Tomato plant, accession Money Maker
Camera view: bottom (45 deg); turntable rotation: 120 degrees
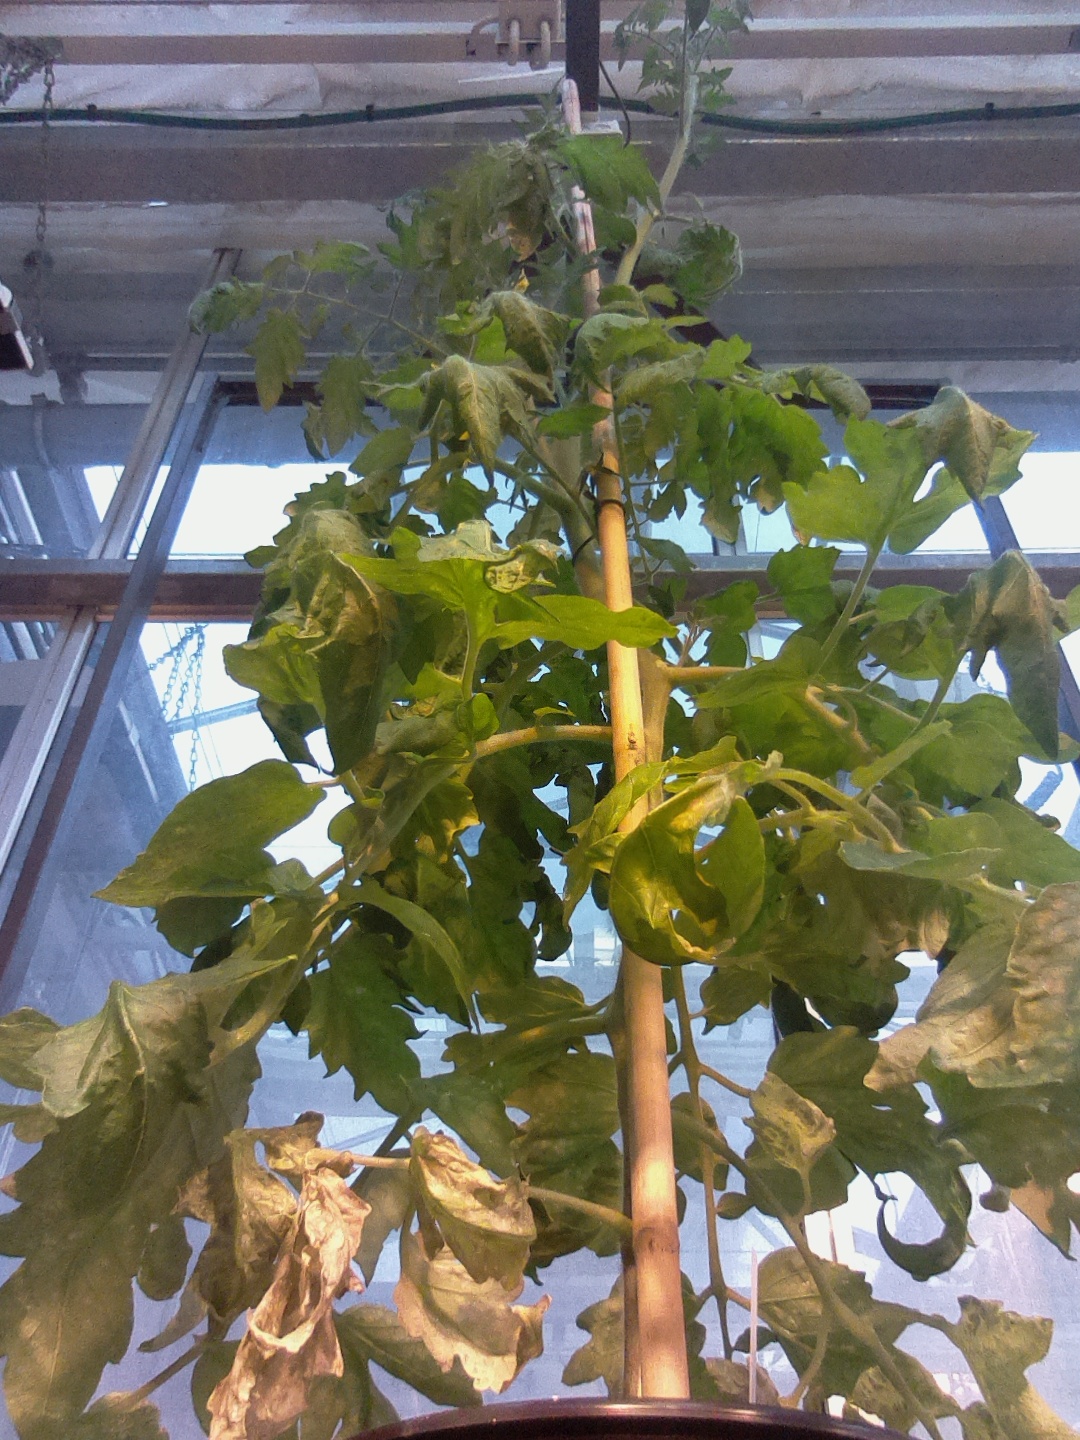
BBCH growth stage 70: Fruits at the main stem or branches visibles